Nory Ryan's Song

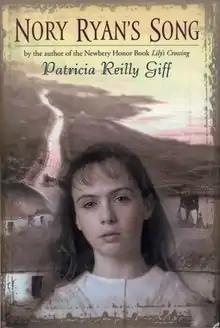
First edition

Nory Ryan's Song is a novel written by Patricia Reilly Giff, first published in 2000.